Piégut-Pluviers Granodiorite

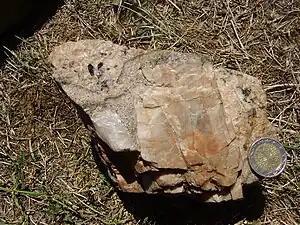
Pegmatite with large quartz, huge perthitic alkali feldspar and mafic reaction seam

Associated with the pink aplite dikes is a coarser-grained "red facies" occurring in two larger outcrops near "Ballerand" and near "Fargeas" (commune of Abjat-sur-Bandiat). This facies contains also micropegmatites and pegmatitic geodes. In some places it also carries enclaves of quartz diorite and monzogabbro.